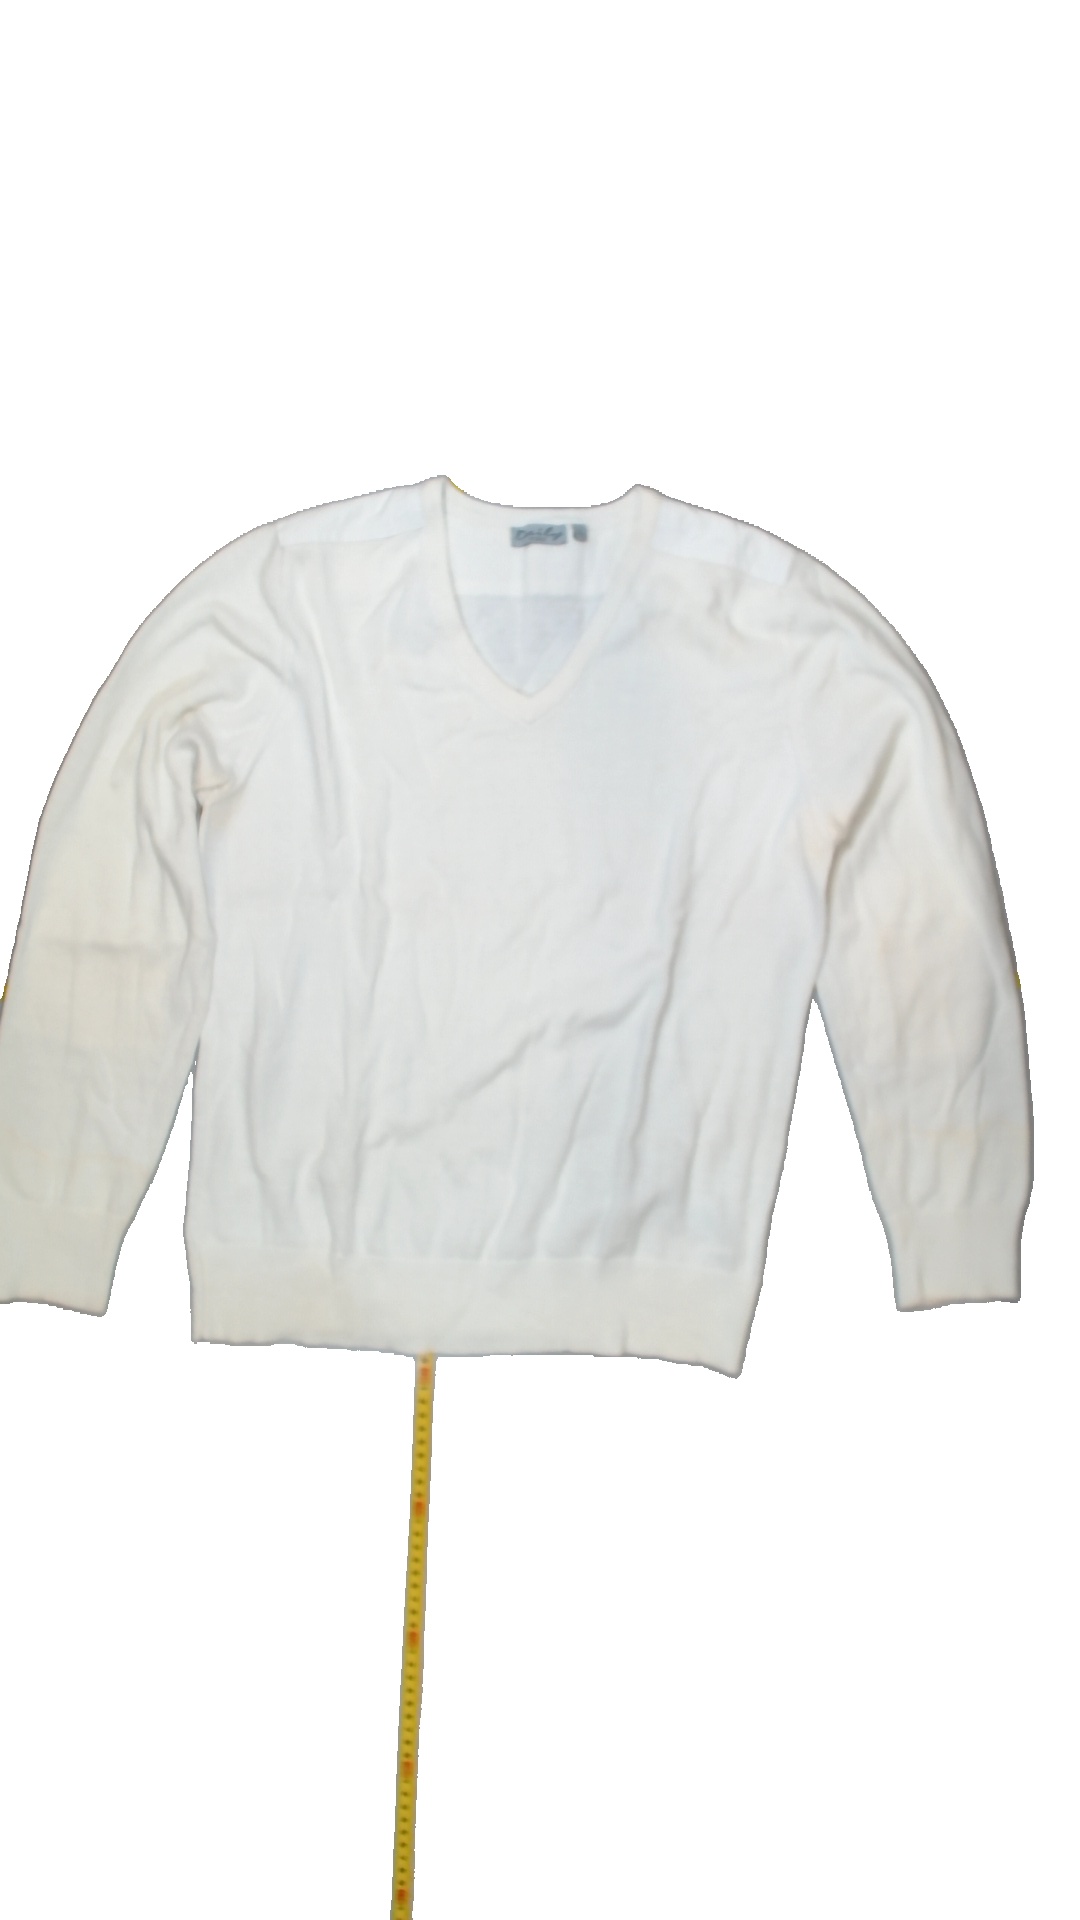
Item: Sweater (Ladies)
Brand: Not Applicable
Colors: White
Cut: Regular
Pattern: Plain
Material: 54% Acry 46%Cotton
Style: No trend
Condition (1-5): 2
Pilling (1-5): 5
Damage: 0
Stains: Yes
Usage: Export
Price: <50